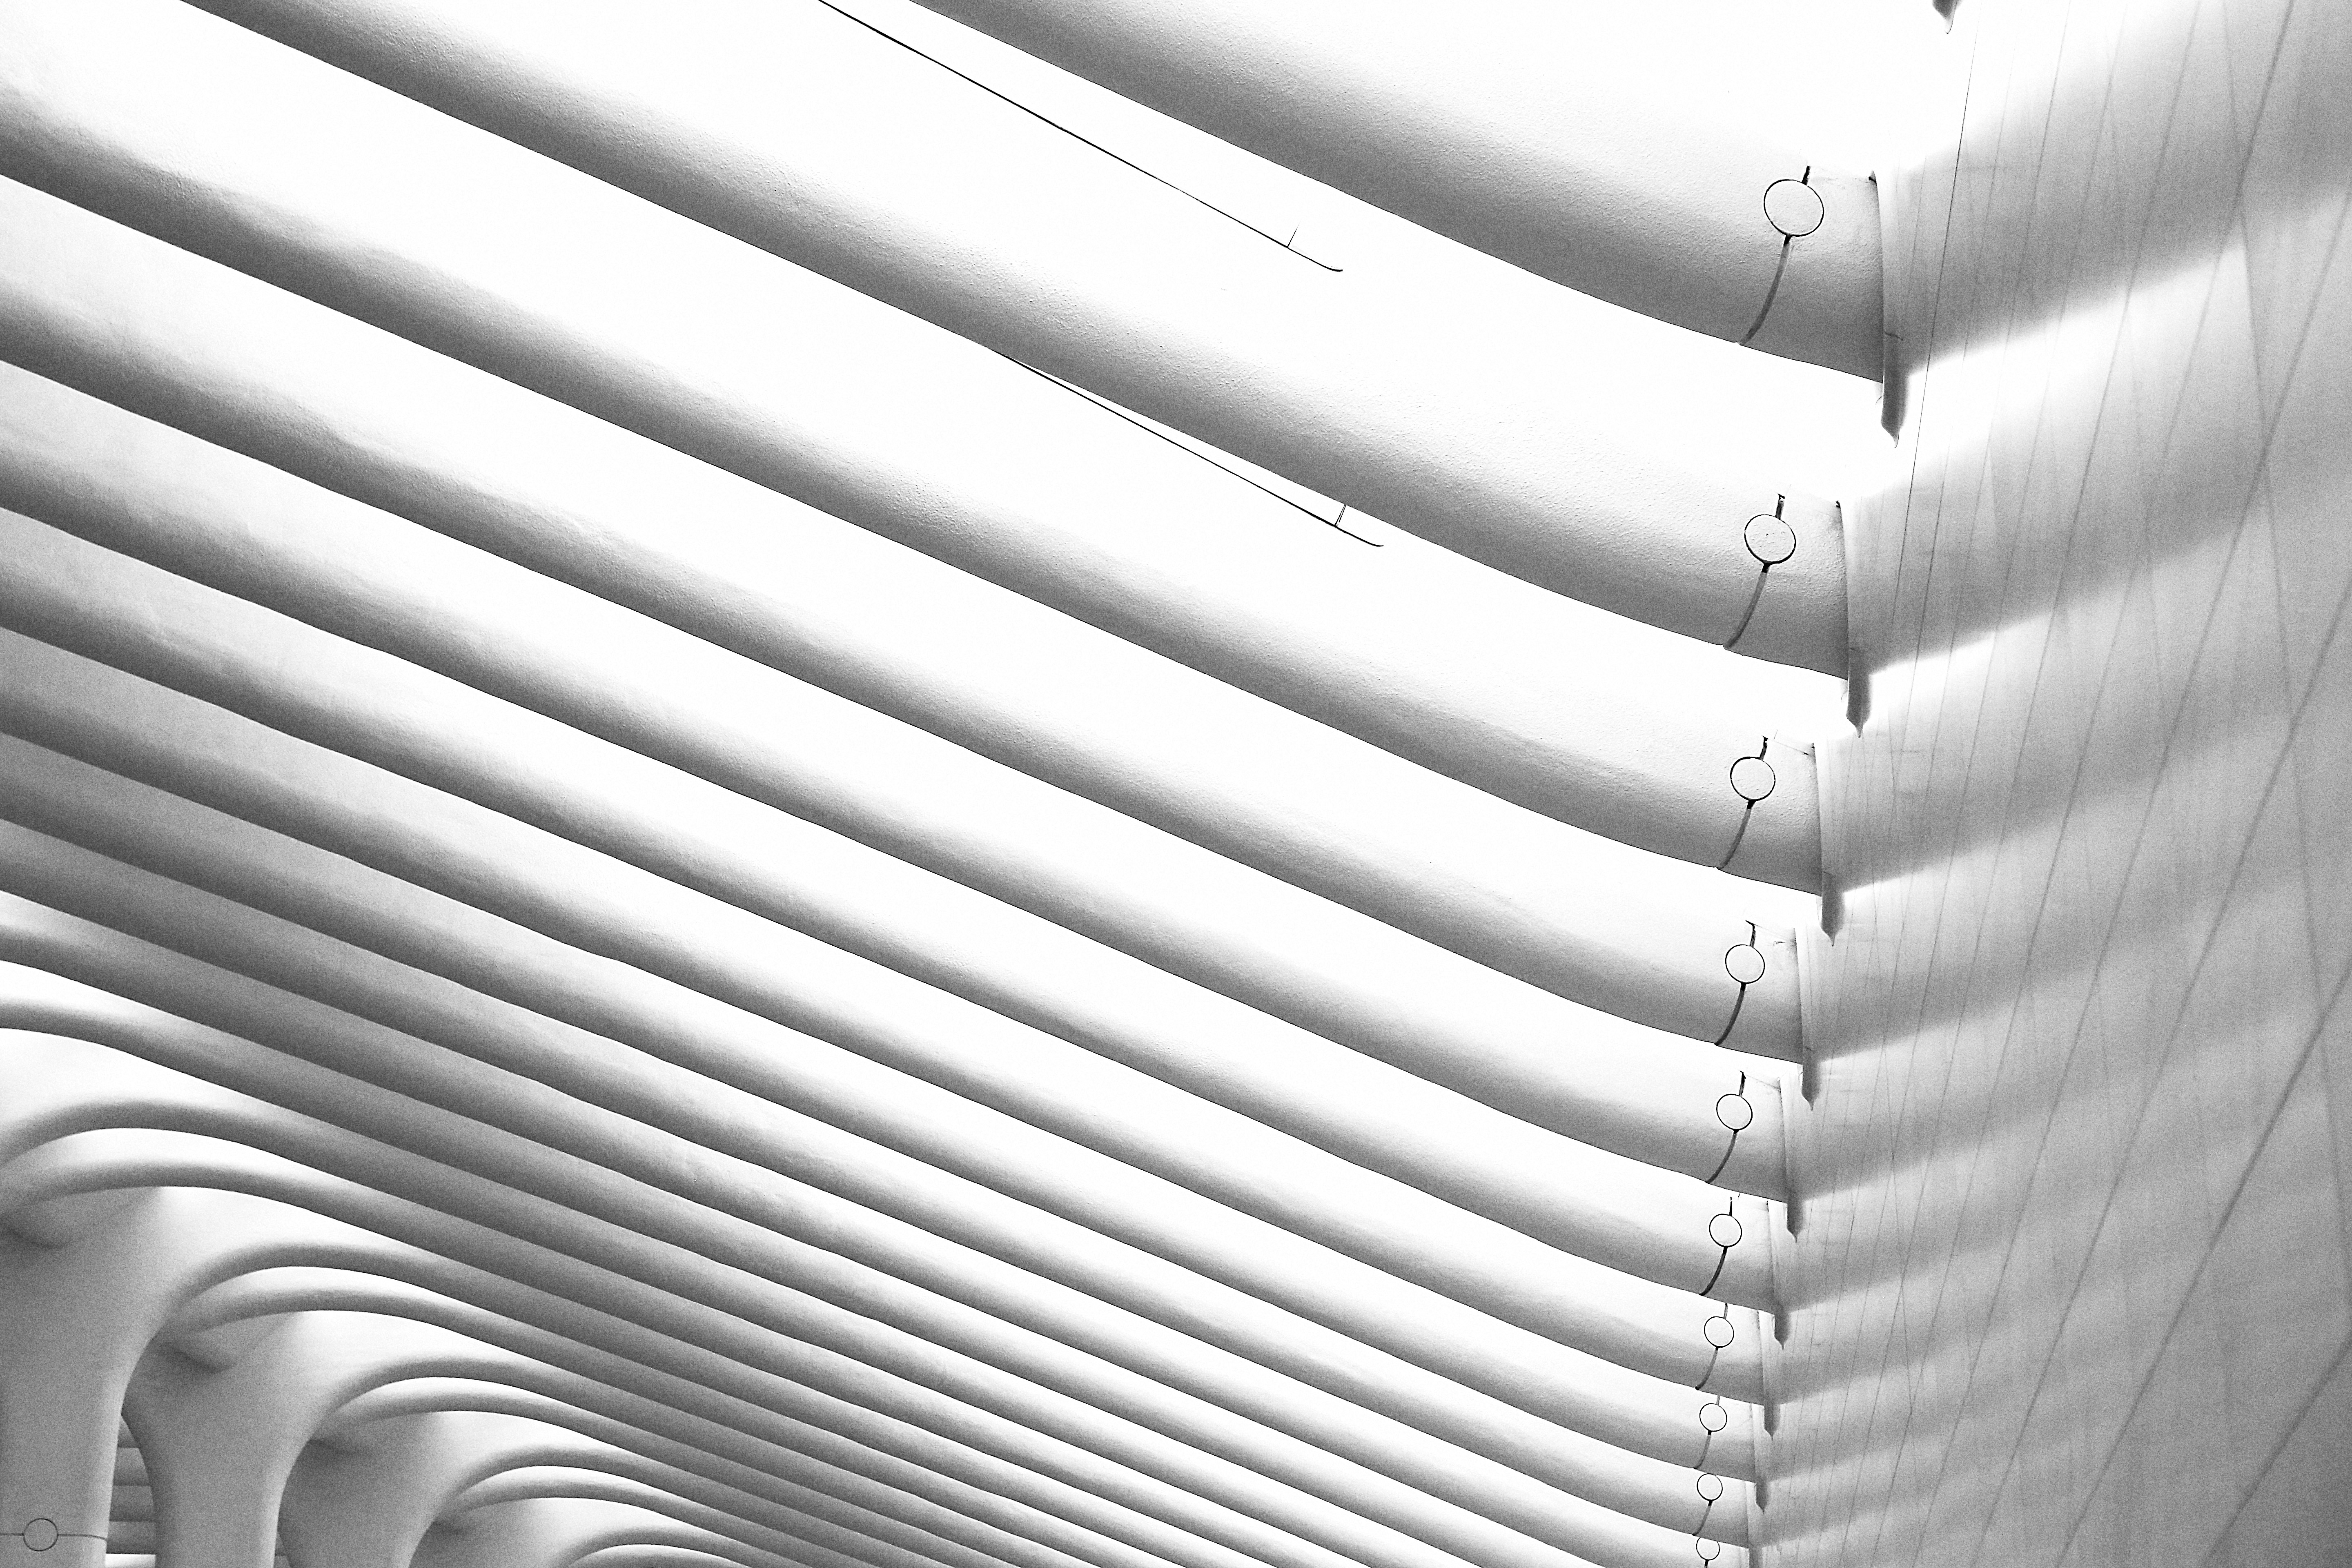
wing, light, black and white, architecture, structure, white, texture, spiral, building, ceiling, line, column, metal, monochrome, lighting, material, interior design, design, curves, symmetry, daylighting, monochrome photography, window covering, window treatment